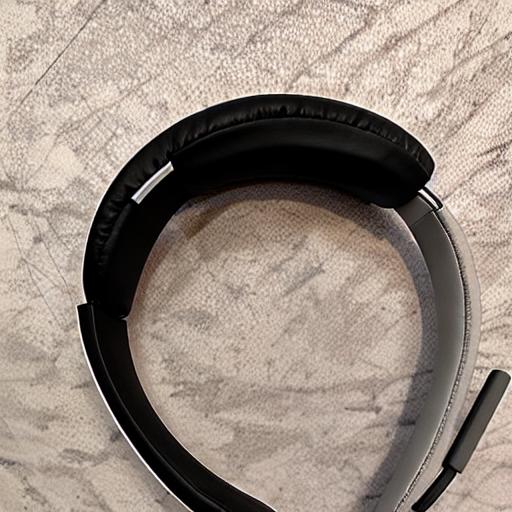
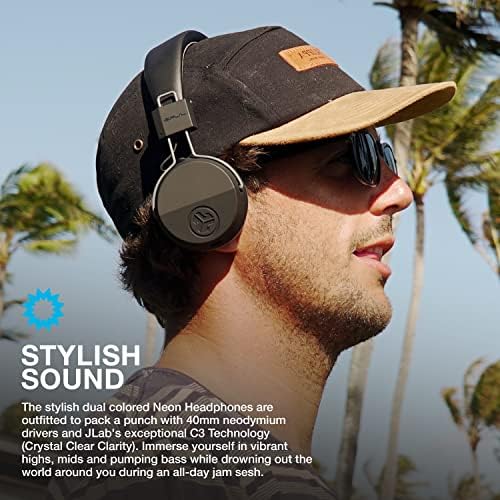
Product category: headphones
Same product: no